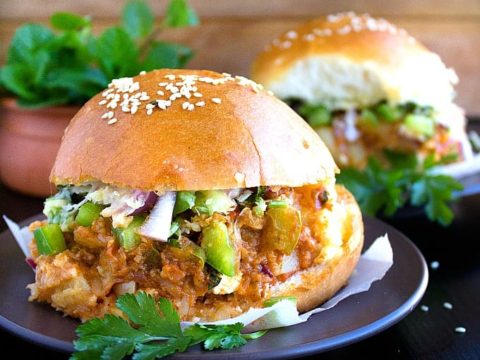
Dish: pav_bhaji